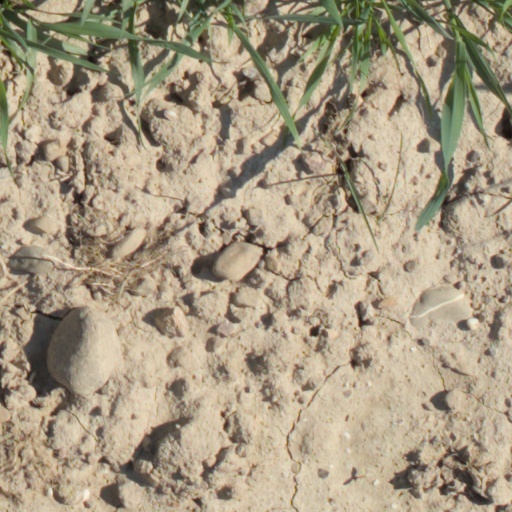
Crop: wheat